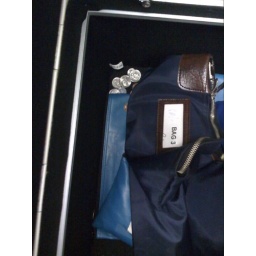
box open in safe room. bags unlocked. cash inside.